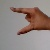
The image shows a hand gesture representing the letter 'Z' in Indian Sign Language.